Feudalism

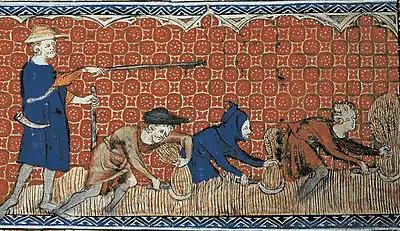
Depiction of socage on the royal demesne in feudal England,

The phrase "feudal society" as defined by Marc Bloch offers a wider definition than Ganshof's and includes within the feudal structure not only the warrior aristocracy bound by vassalage, but also the peasantry bound by manorialism, and the estates of the Church. Thus the feudal order embraces society from top to bottom, though the "powerful and well-differentiated social group of the urban classes" came to occupy a distinct position to some extent outside the classic feudal hierarchy.